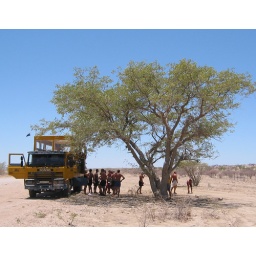
Absolute Arfica truck called Pluto under a tree in Africa